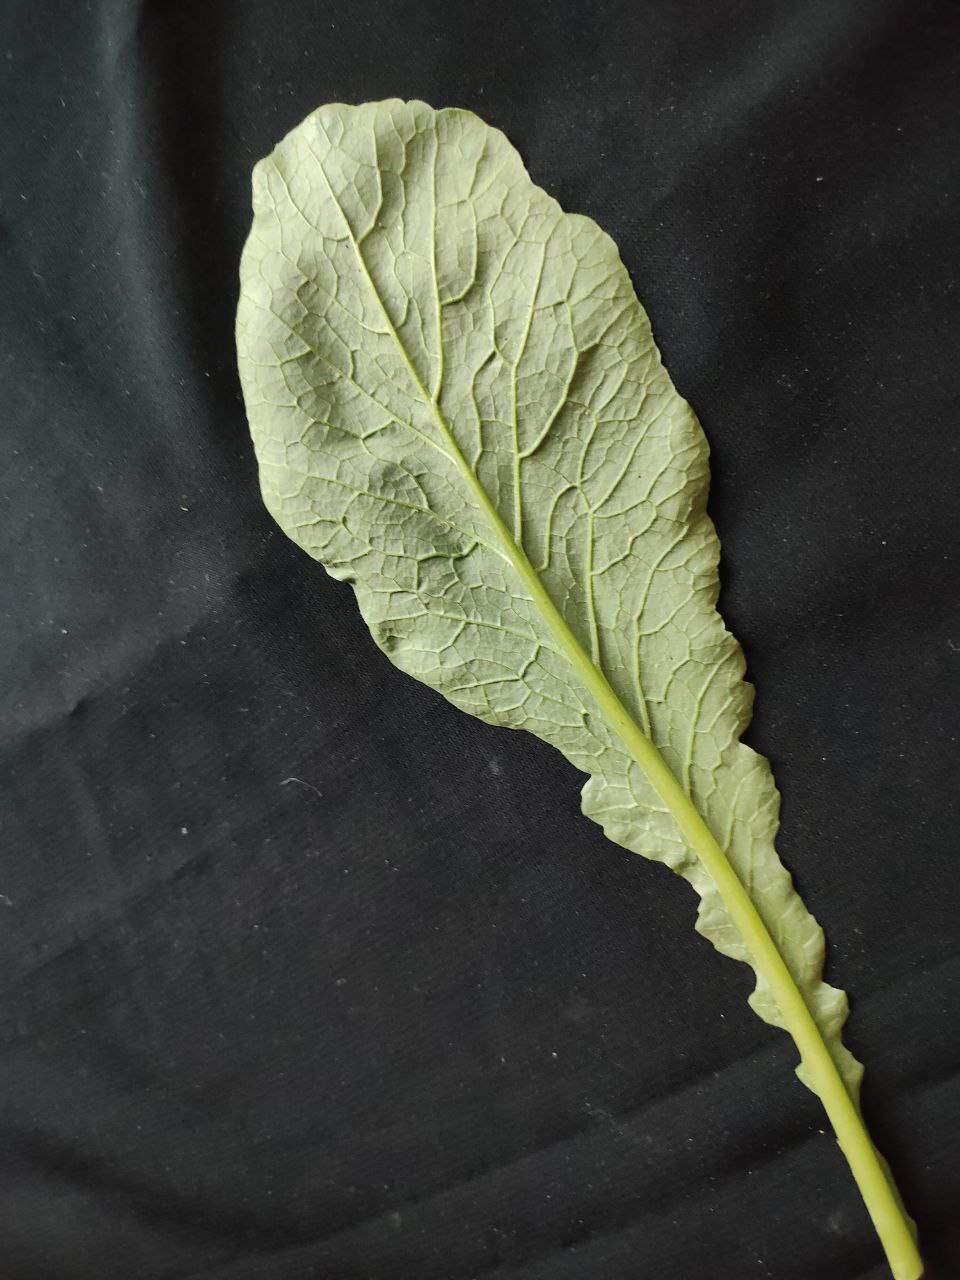
Label: Fresh leaf